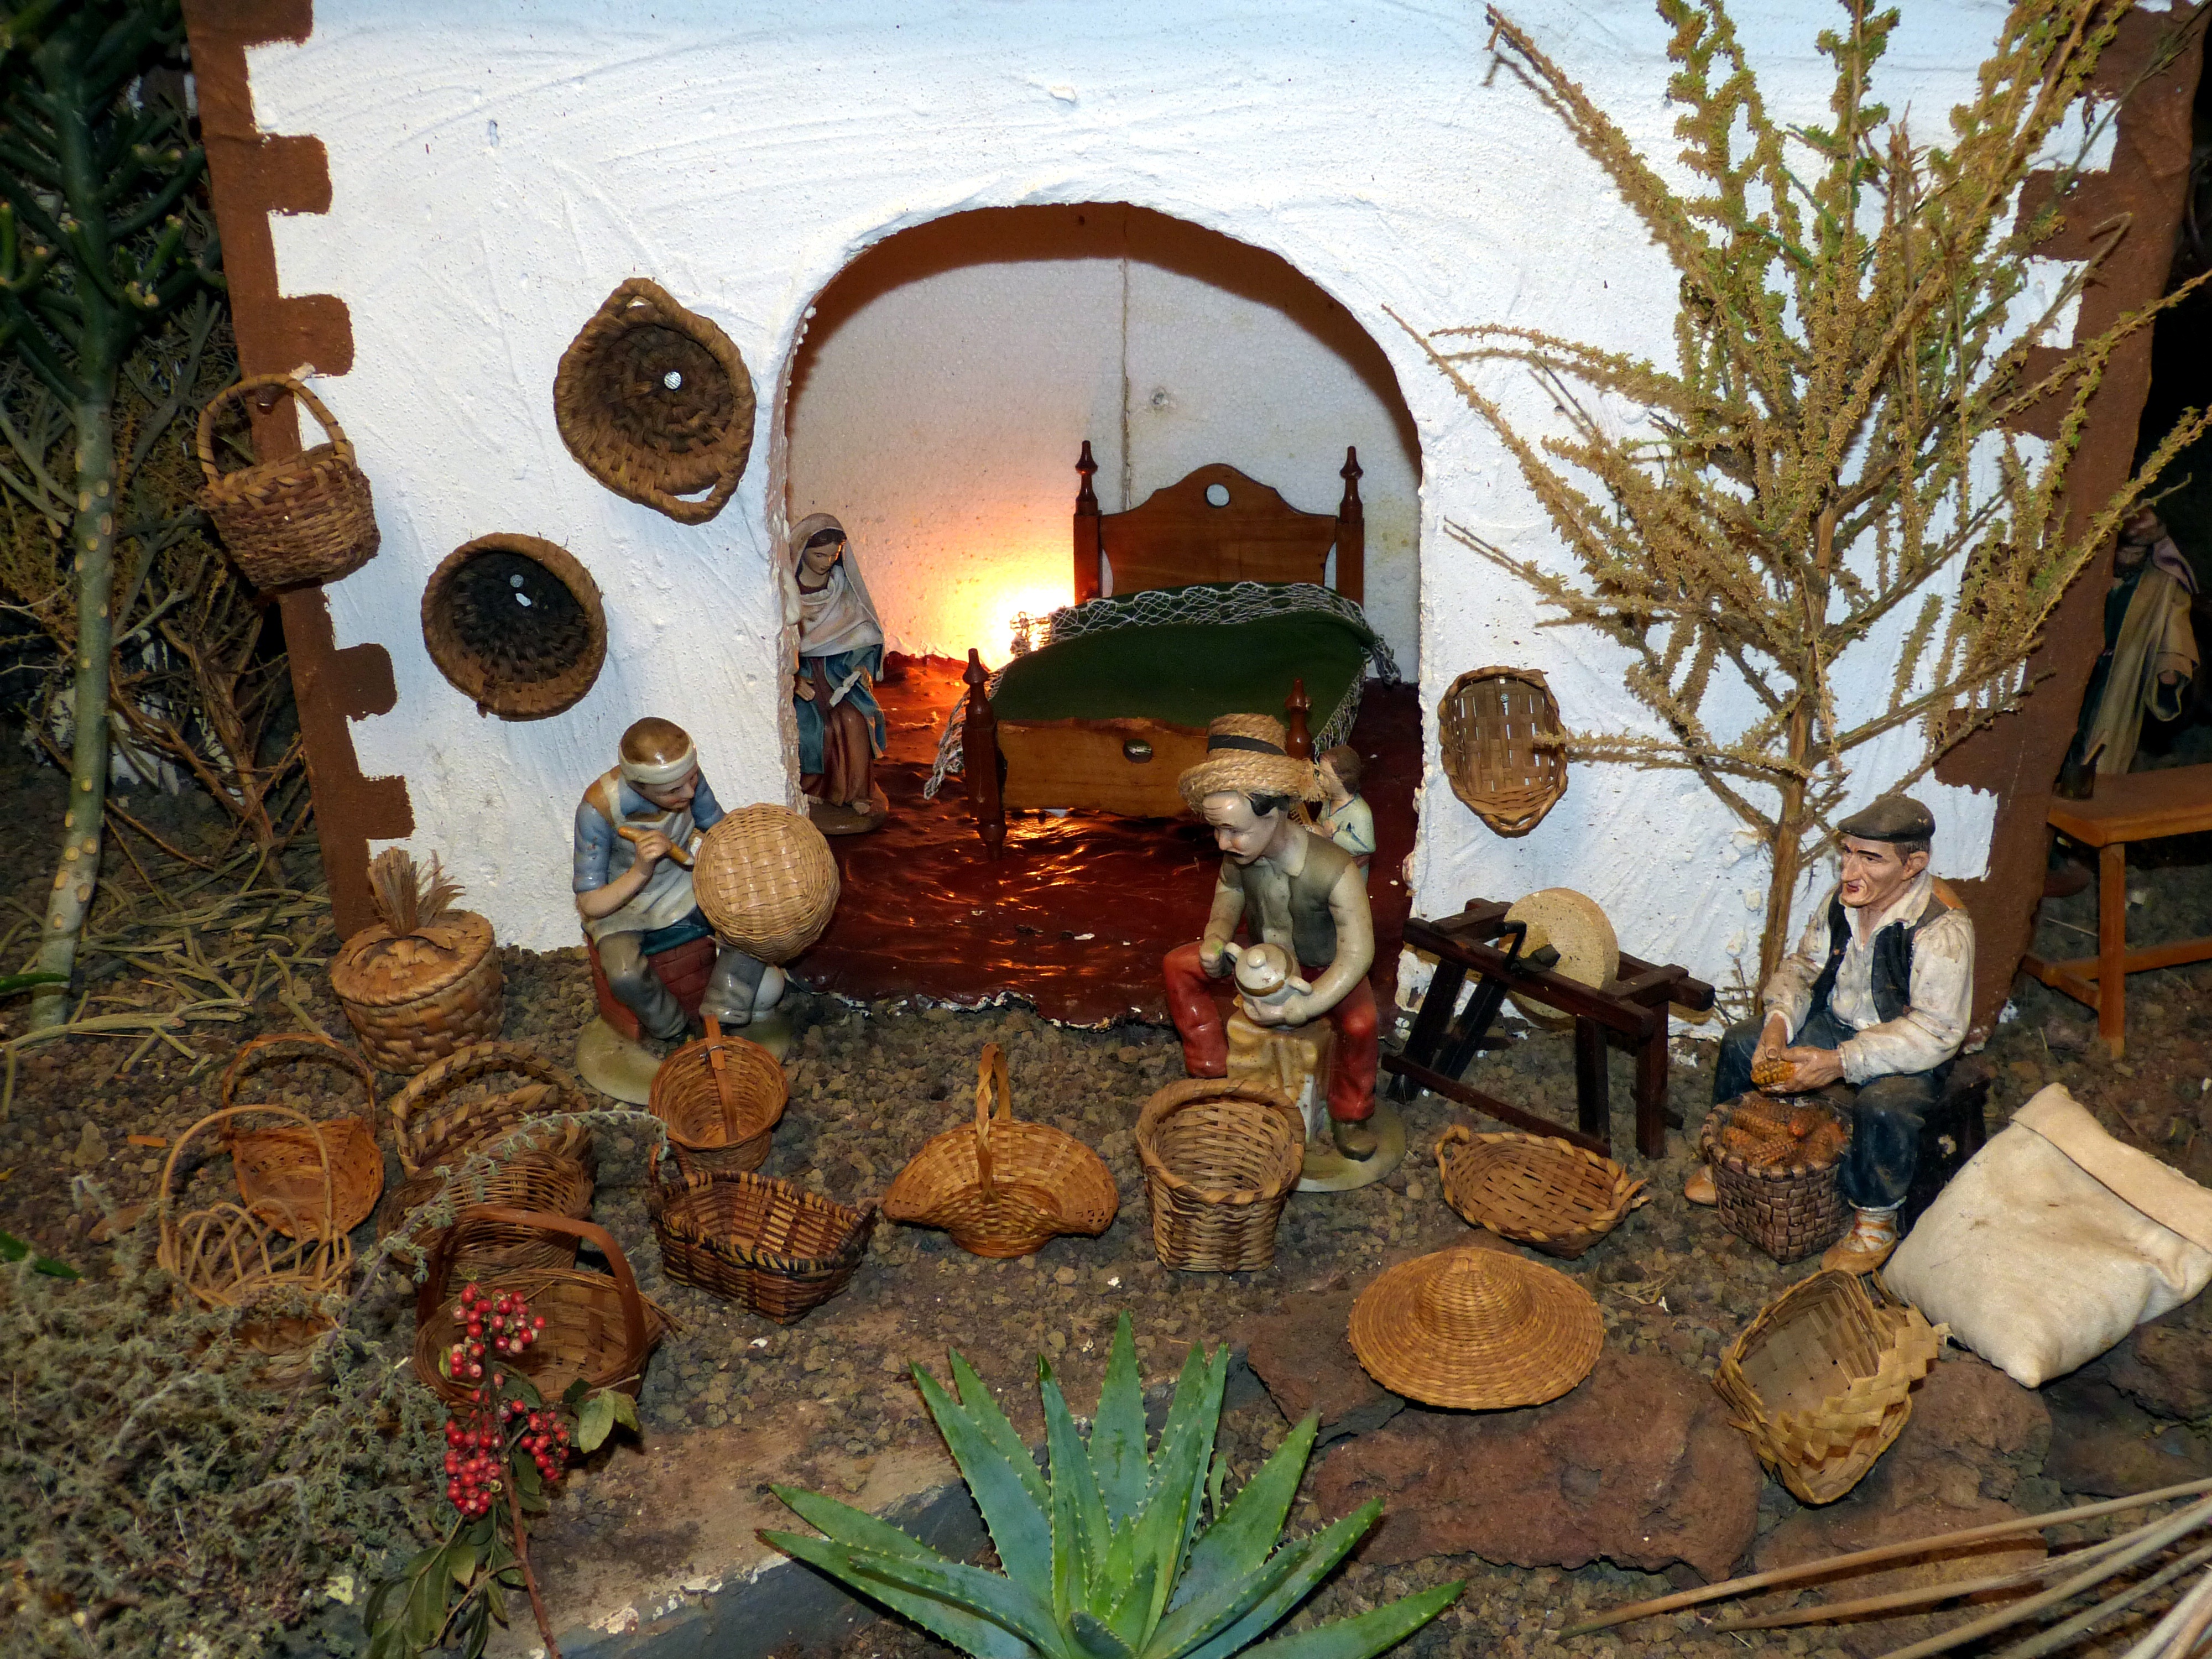
workshop, village, mediterranean, craft, basket, decor, christmas decoration, spain, figure, homes, historically, bauer, canary islands, traditionally, nativity scene